Randy Gradishar

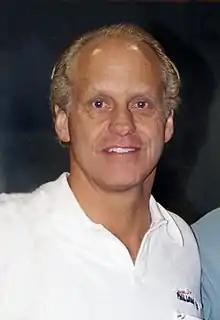
Gradishar in 2003

Randolph Charles Gradishar (born March 3, 1952) is an American former professional football player who was a linebacker for 10 seasons with the Denver Broncos of the National Football League (NFL) during the 1970s and 1980s. A native of Ohio, Gradishar was a one-time consensus and one-time unanimous All-American playing college football for the Ohio State Buckeyes, before playing ten seasons for Denver, where he was the centerpiece of their "Orange Crush Defense". In 2024, he was inducted into the Pro Football Hall of Fame.